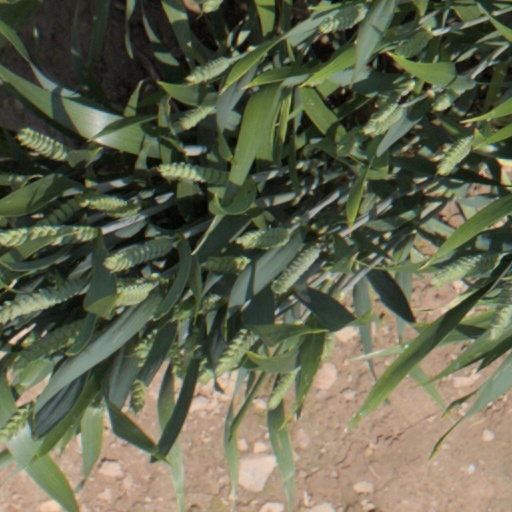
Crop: wheat